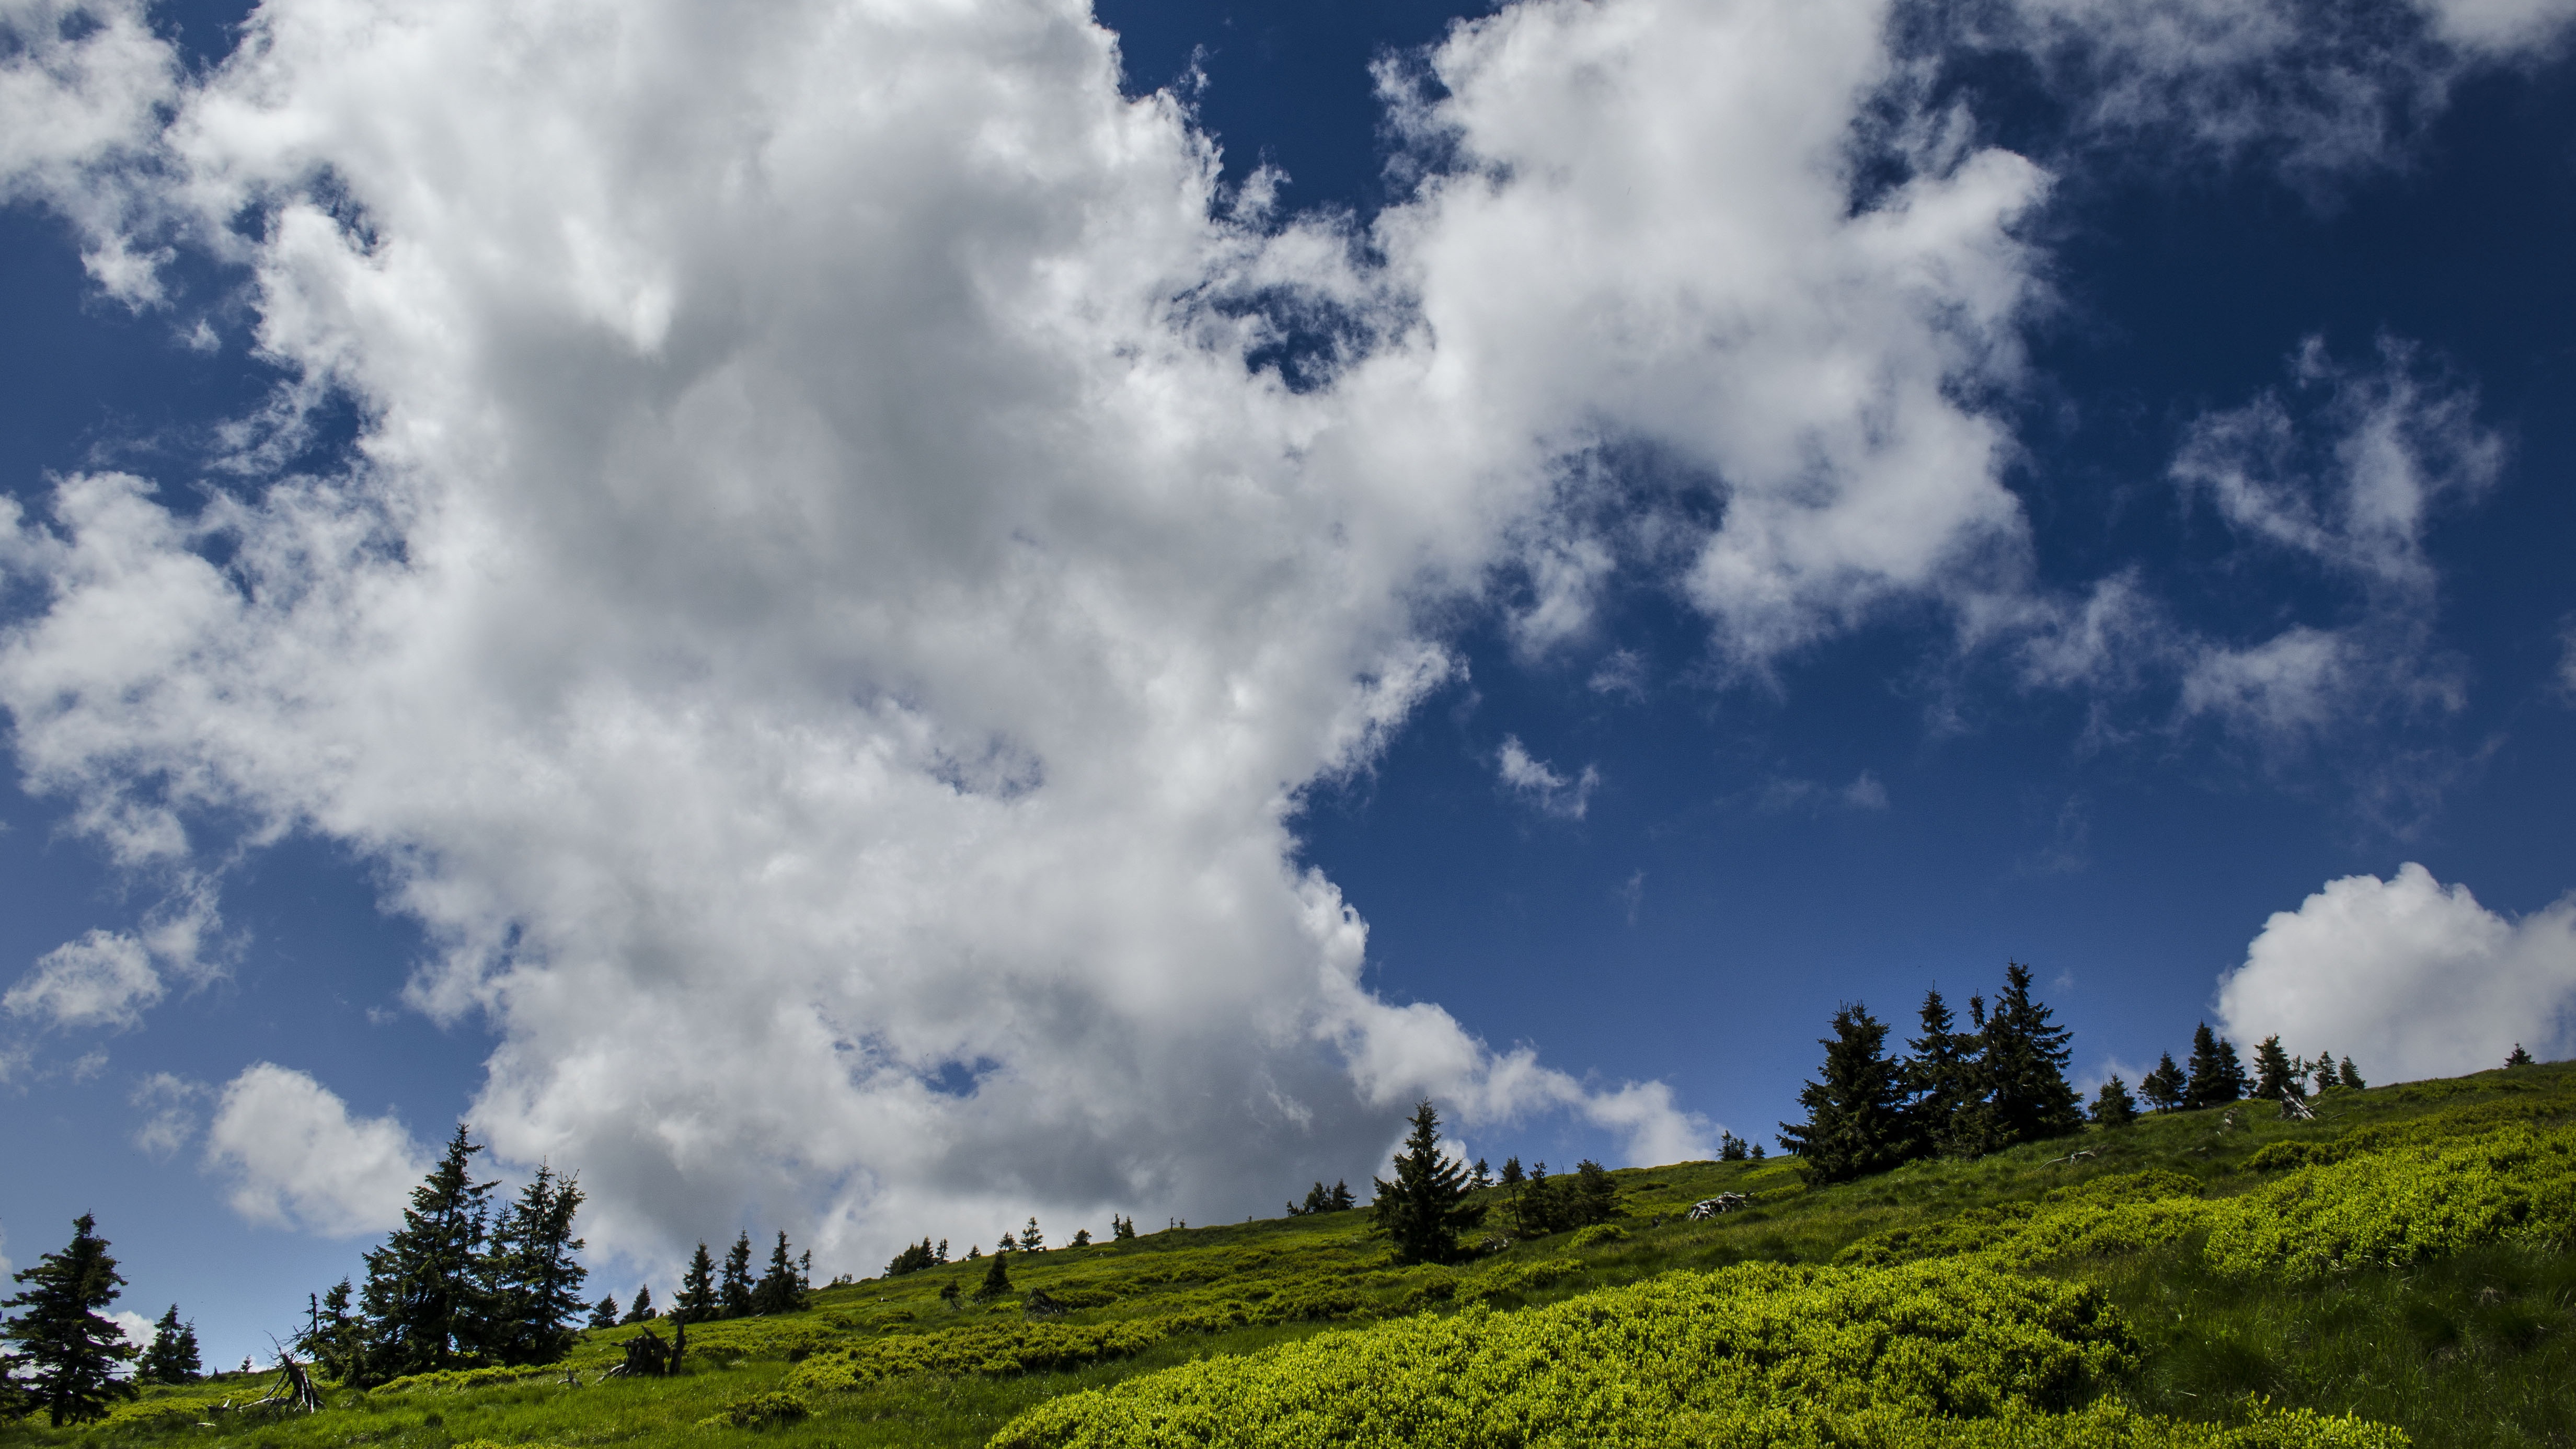
landscape, tree, nature, grass, horizon, mountain, cloud, sky, field, meadow, sunlight, hill, mountain range, heaven, weather, cumulus, plain, blue sky, trees, clouds, grassland, plateau, rural area, meteorological phenomenon, atmospheric phenomenon